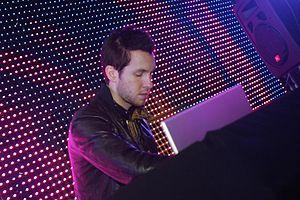
Adam Richard Wiles dit Calvin Harris est un disc jockey, chanteur et producteur de musique électronique britannique né le 17 janvier 1984 à Dumfries en Écosse. Surnommé « le nouveau roi de l'electropop » par la presse spécialisée, son premier album I Created Disco sorti en 2007 est disque d'or au Royaume-Uni grâce aux morceaux Acceptable in the 80s et The Girls. Il est également auteur et producteur de morceaux d'autres artistes, tels que In My Arms et Heart Beat Rock sur l'album X de Kylie Minogue, et Dance Wiv Me en collaboration avec le rappeur anglais Dizzee Rascal.